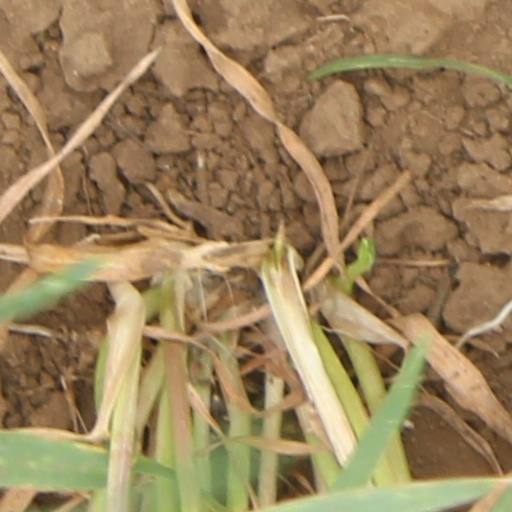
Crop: wheat